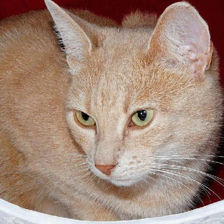
Label: animals